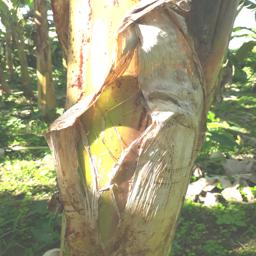
Label: PSEUDOSTEM WEEVIL